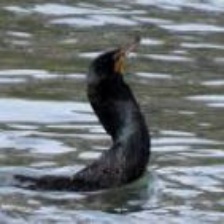
Species: DOUBLE BRESTED CORMARANT
Scientific name: PHALACROCORAX AURITUS